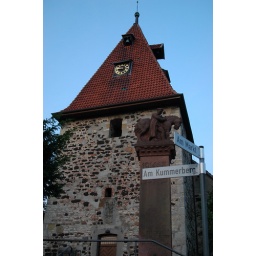
some old clock tower in wedemark